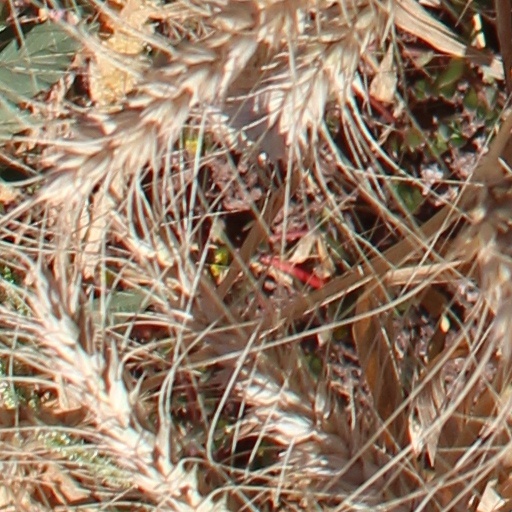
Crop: wheat